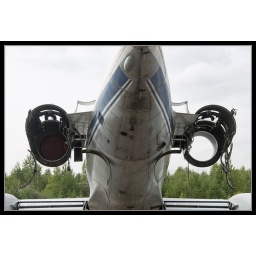
KJA 26/08/2008 - no more flying for this old girl, she is sitting in the KJA corrosion corner